Pocket Pool

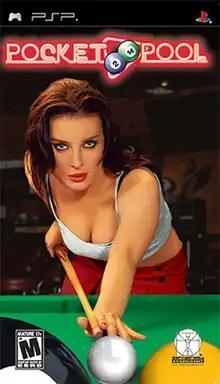
North American box art of "Pocket Pool"

Pocket Pool is a game released for the PlayStation Portable gaming system, developed in France by Hyper-Devbox Japan and published by both Conspiracy Entertainment and Eidos. The game was originally expected to have the Girls Gone Wild license but the publishers were unable to negotiate terms.